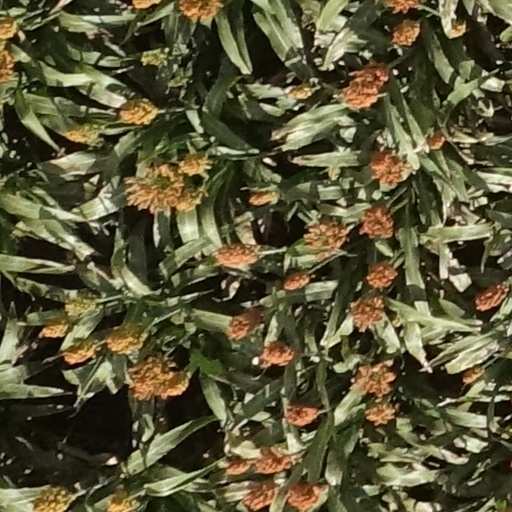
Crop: sorghum